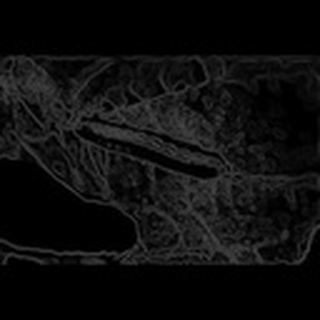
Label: cotton_army_worm